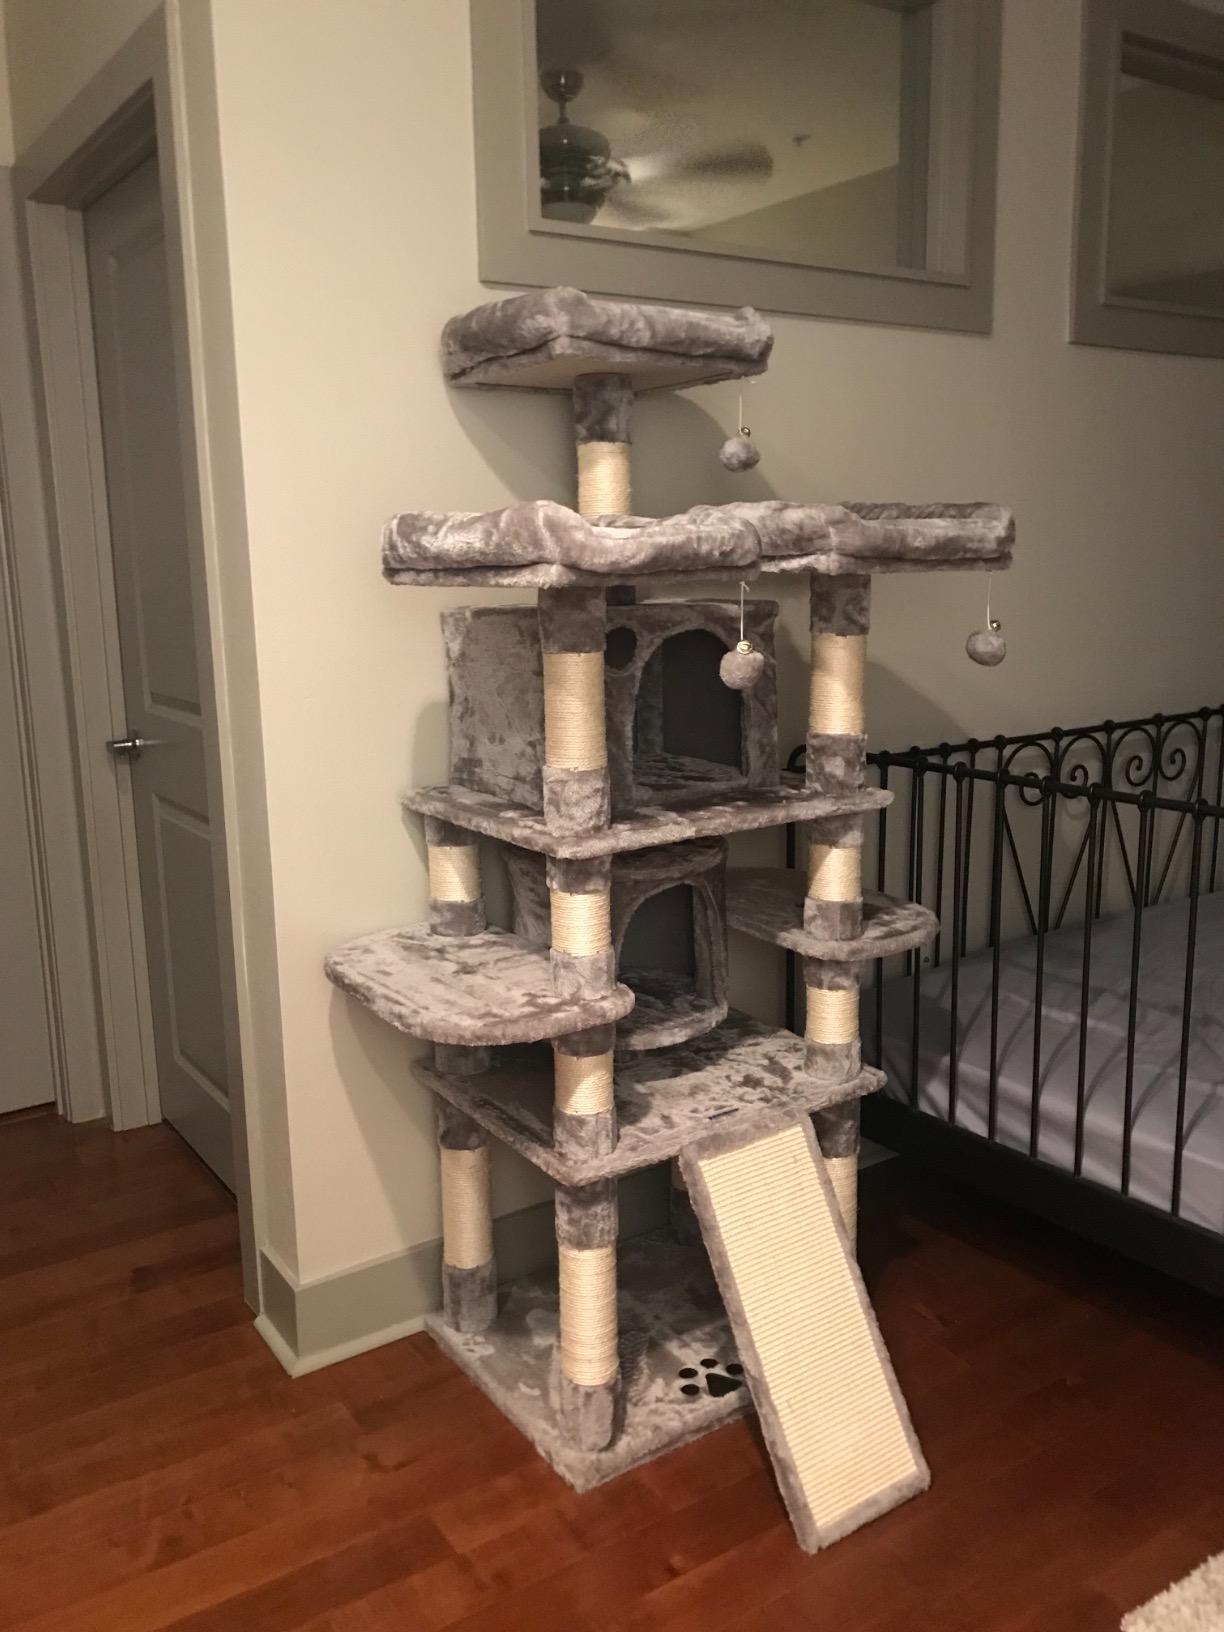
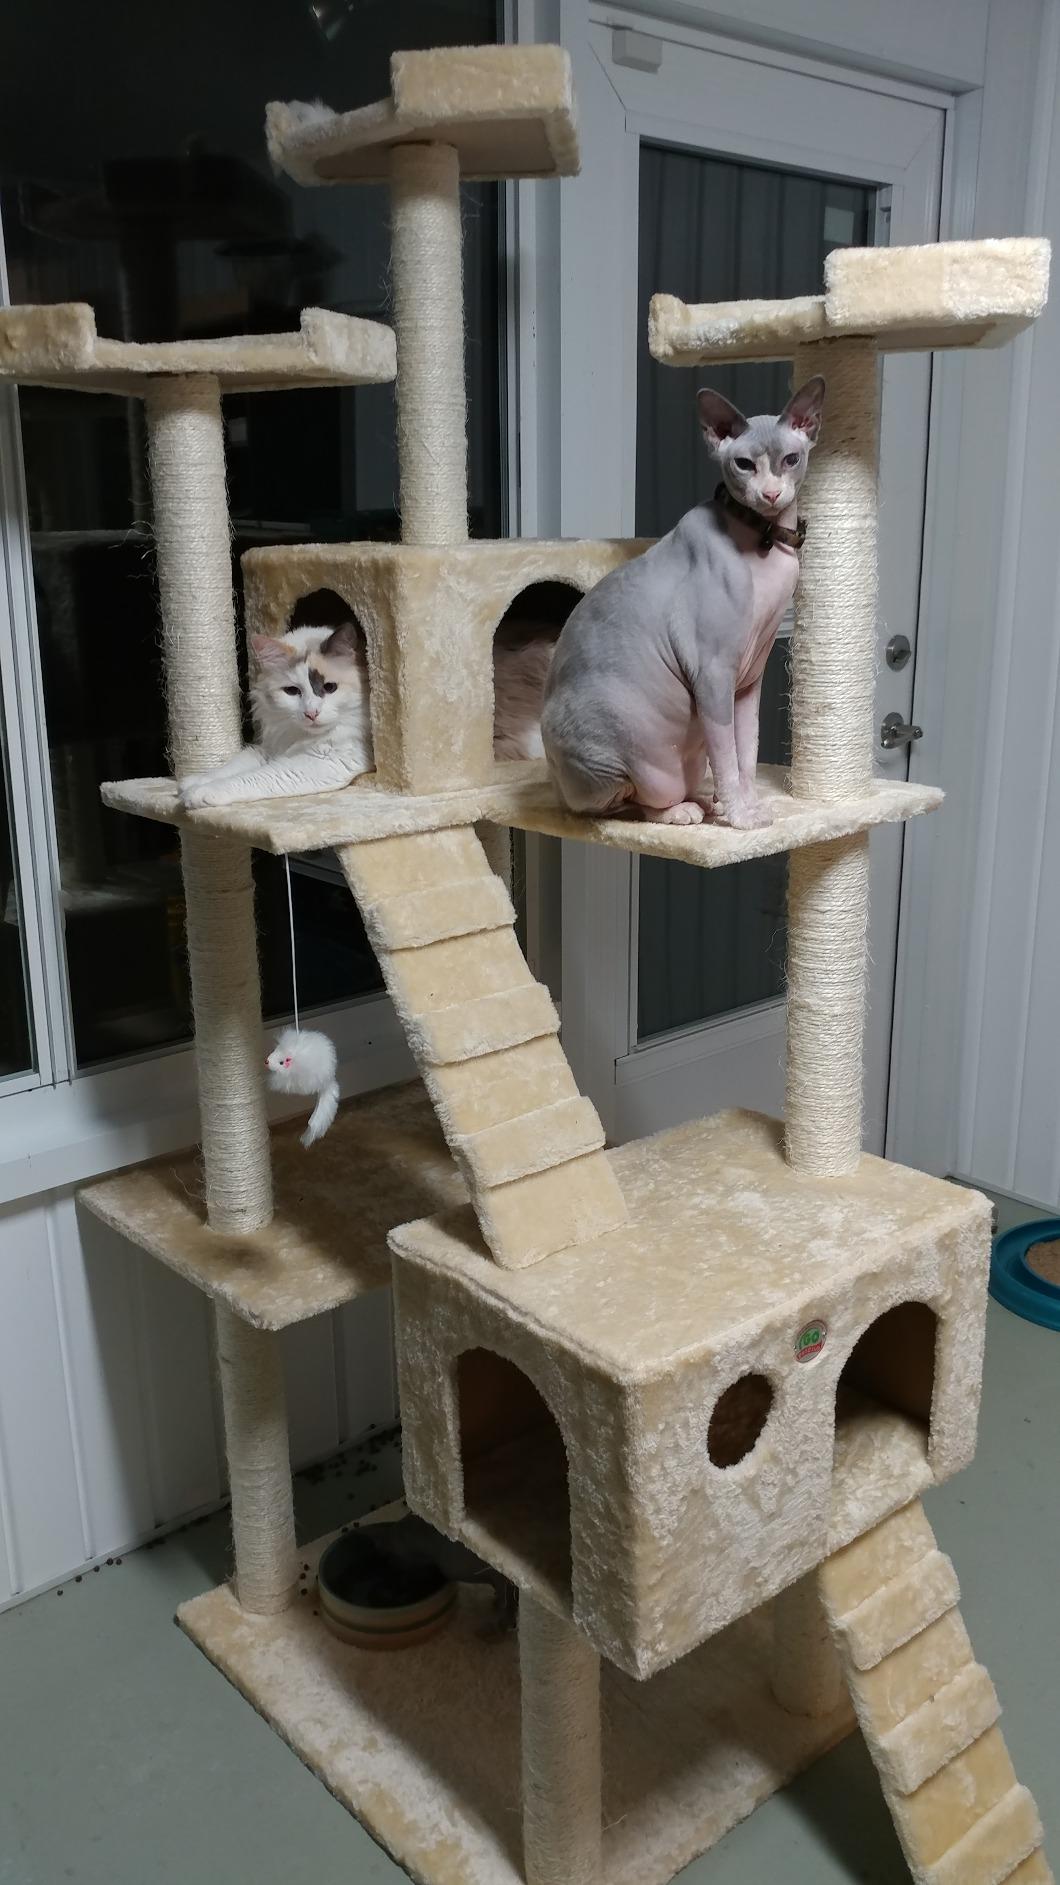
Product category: items_cat tree
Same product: no